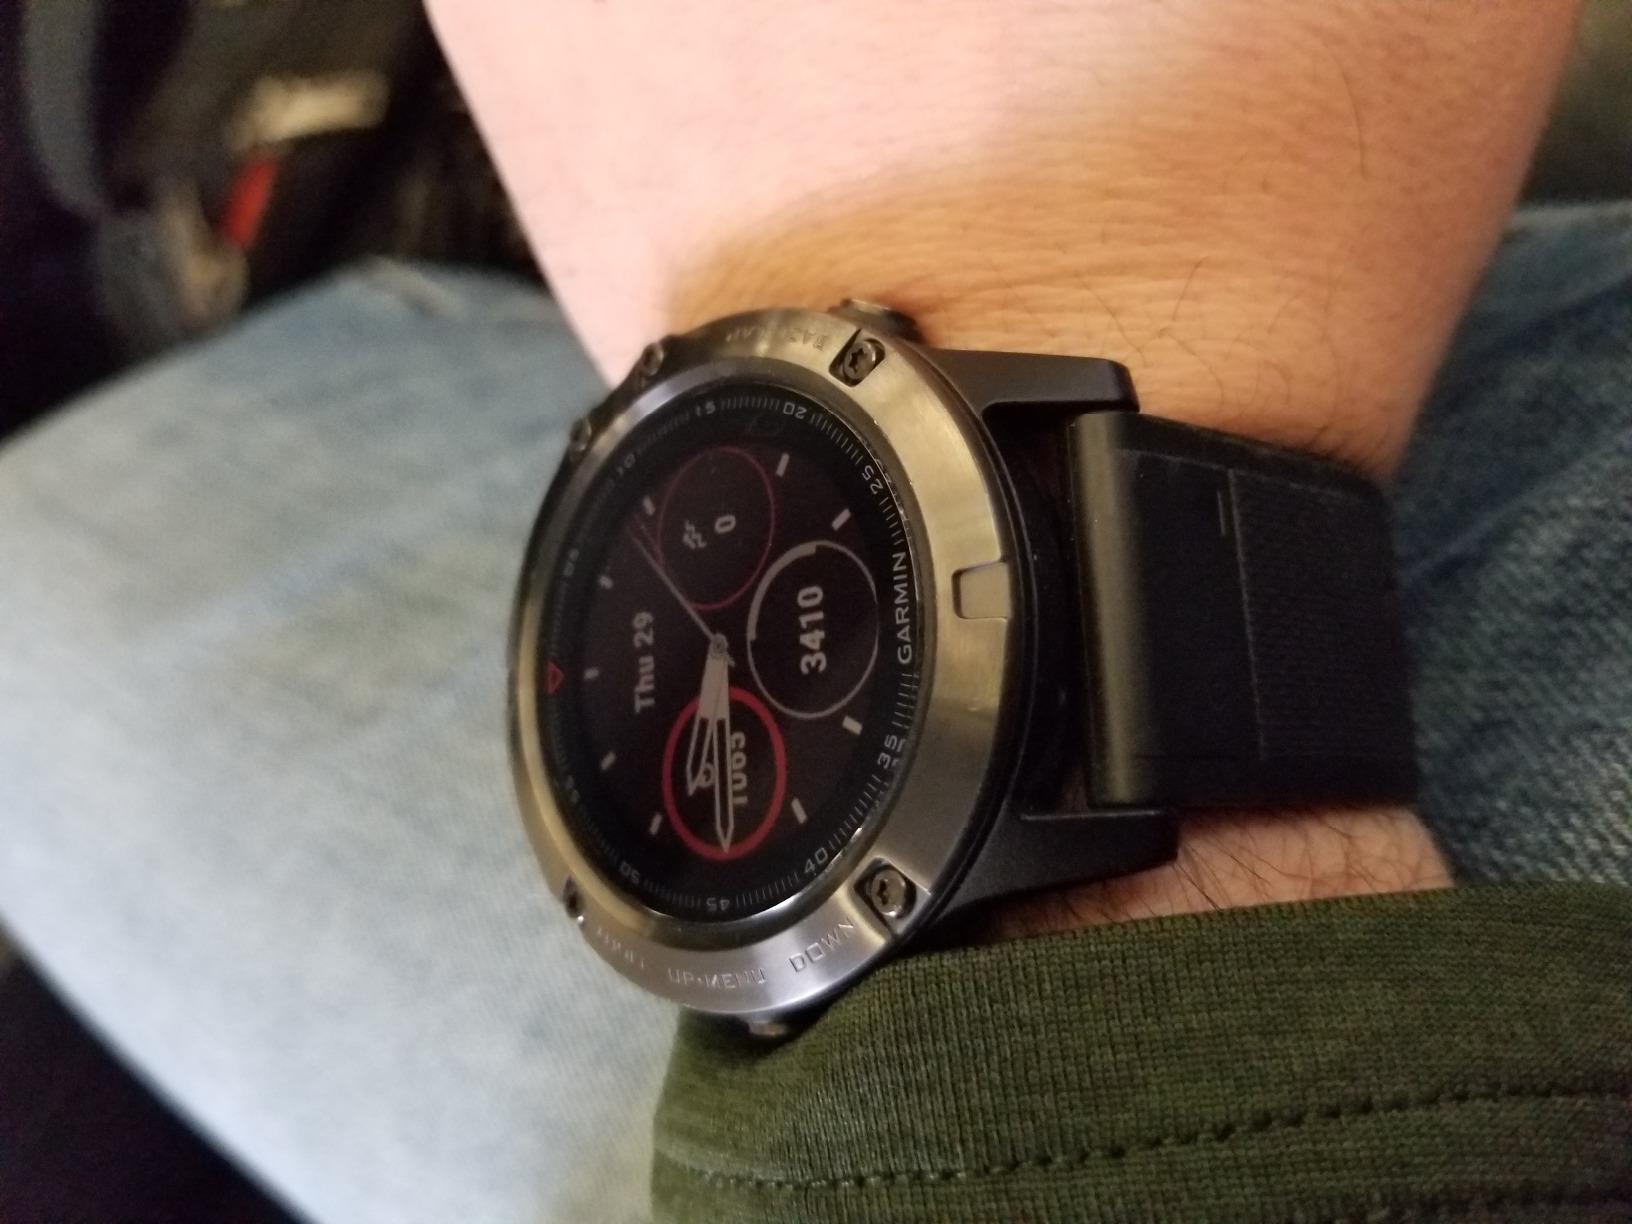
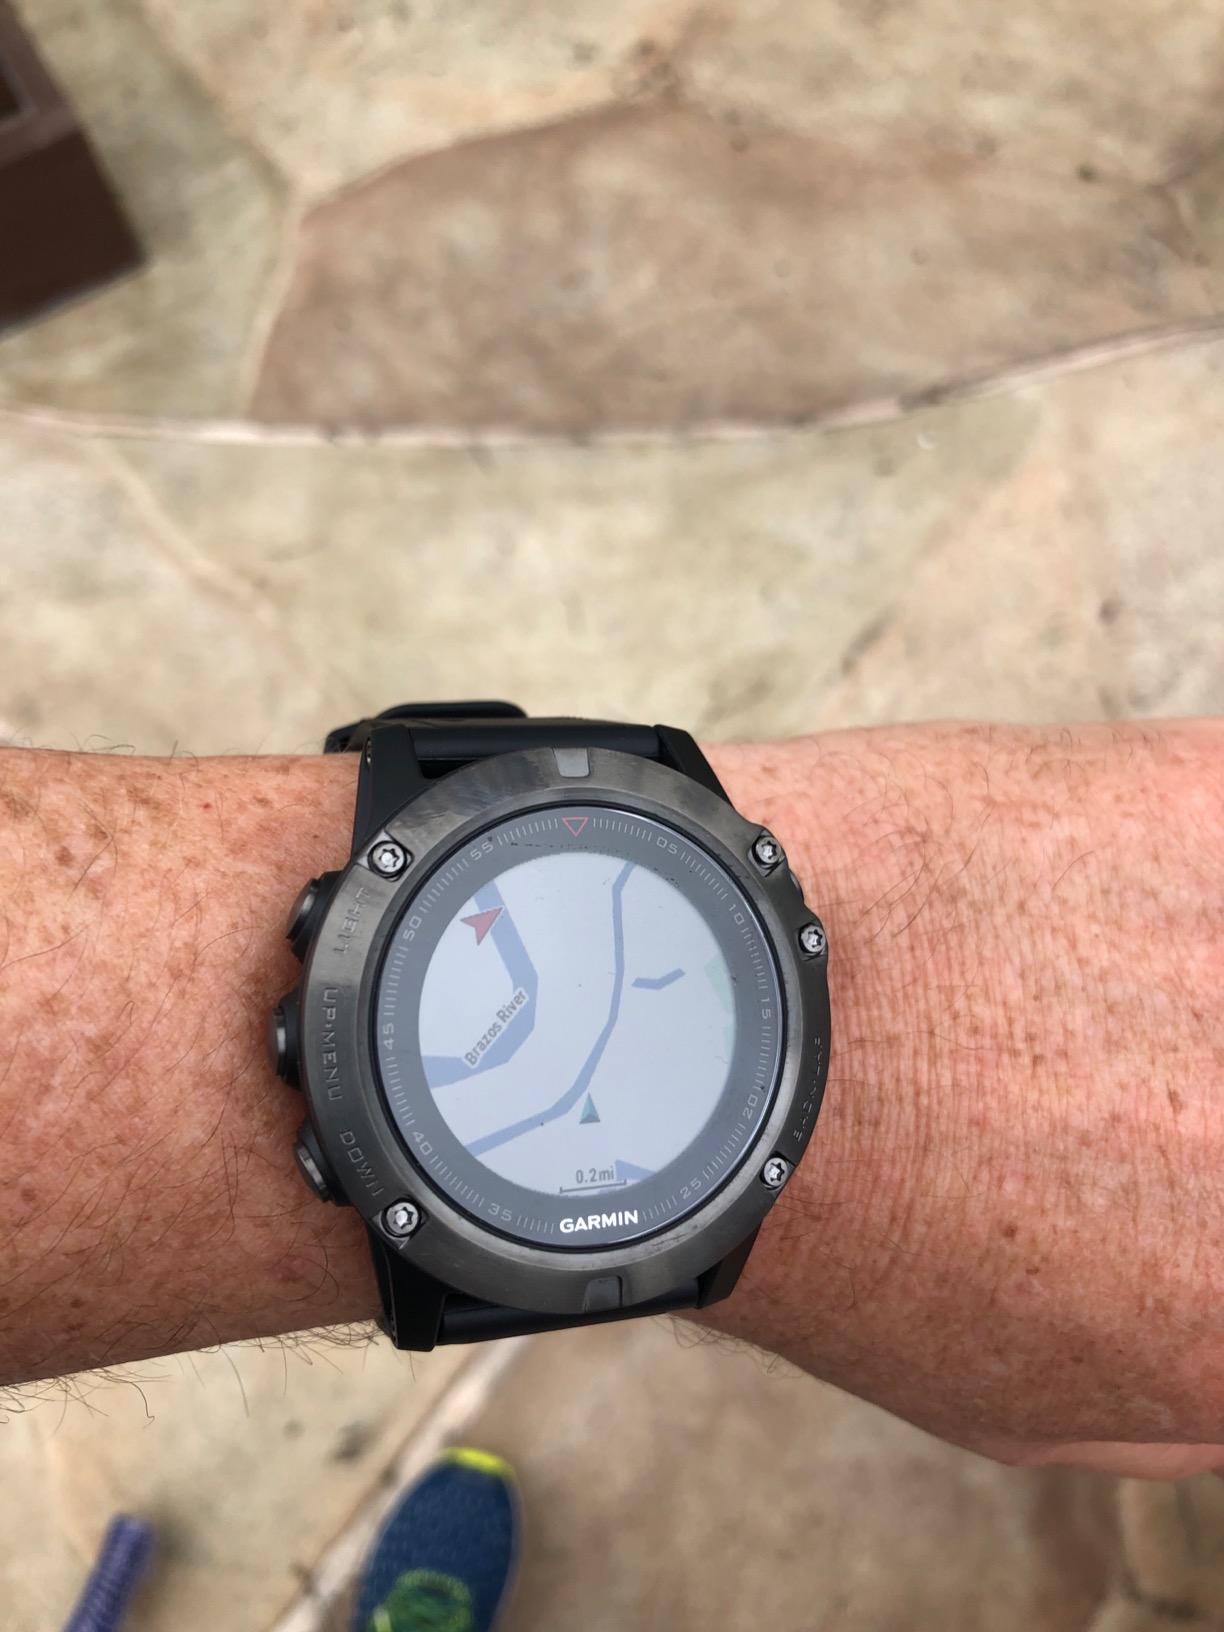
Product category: smartwatch
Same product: yes